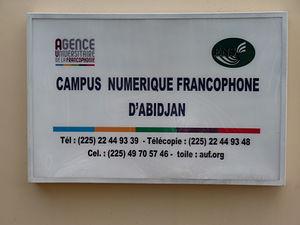
ABIDJAN COCODY